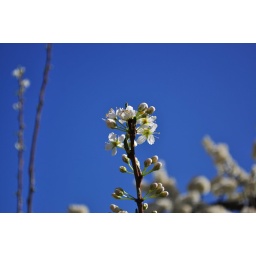
Plum flower in sky